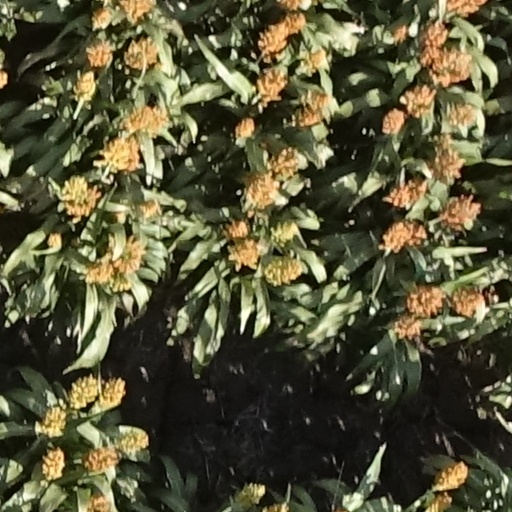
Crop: sorghum